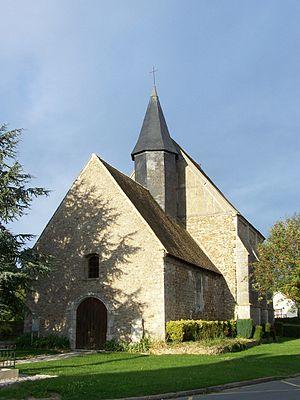
Église Saint-Christophe de Mondreville (Yvelines, France)